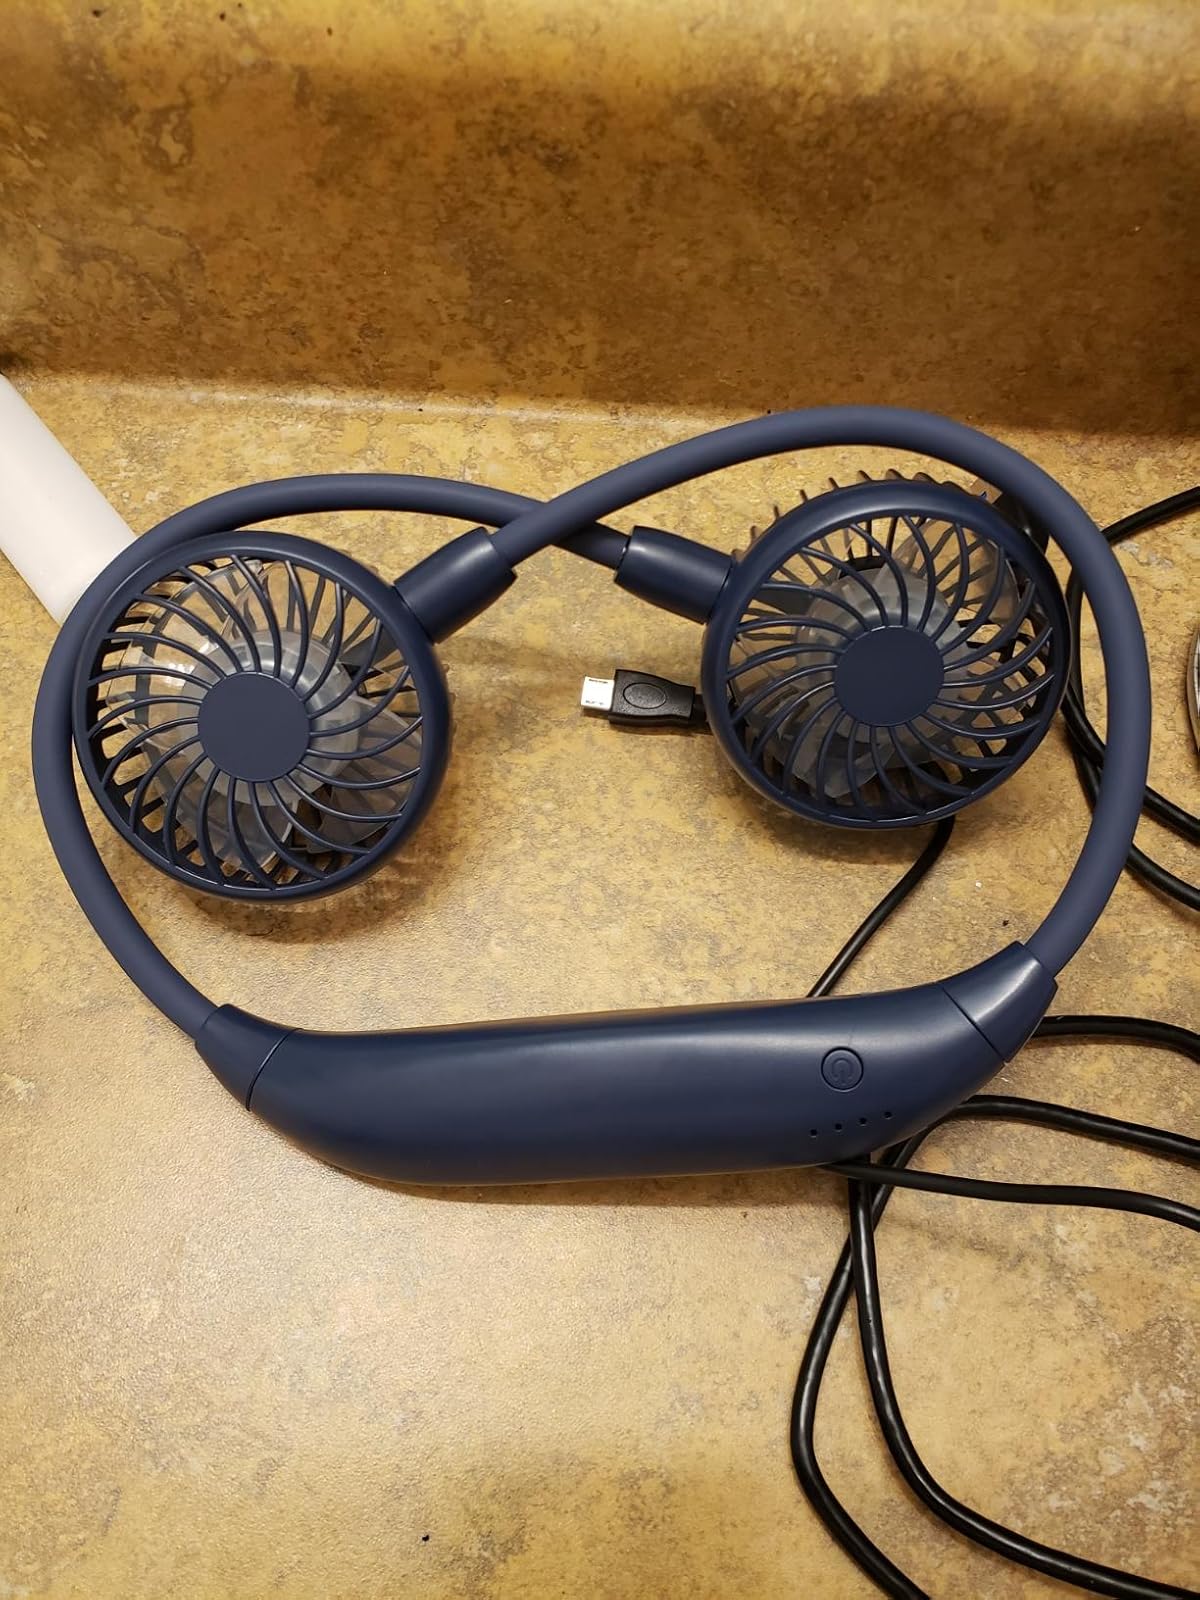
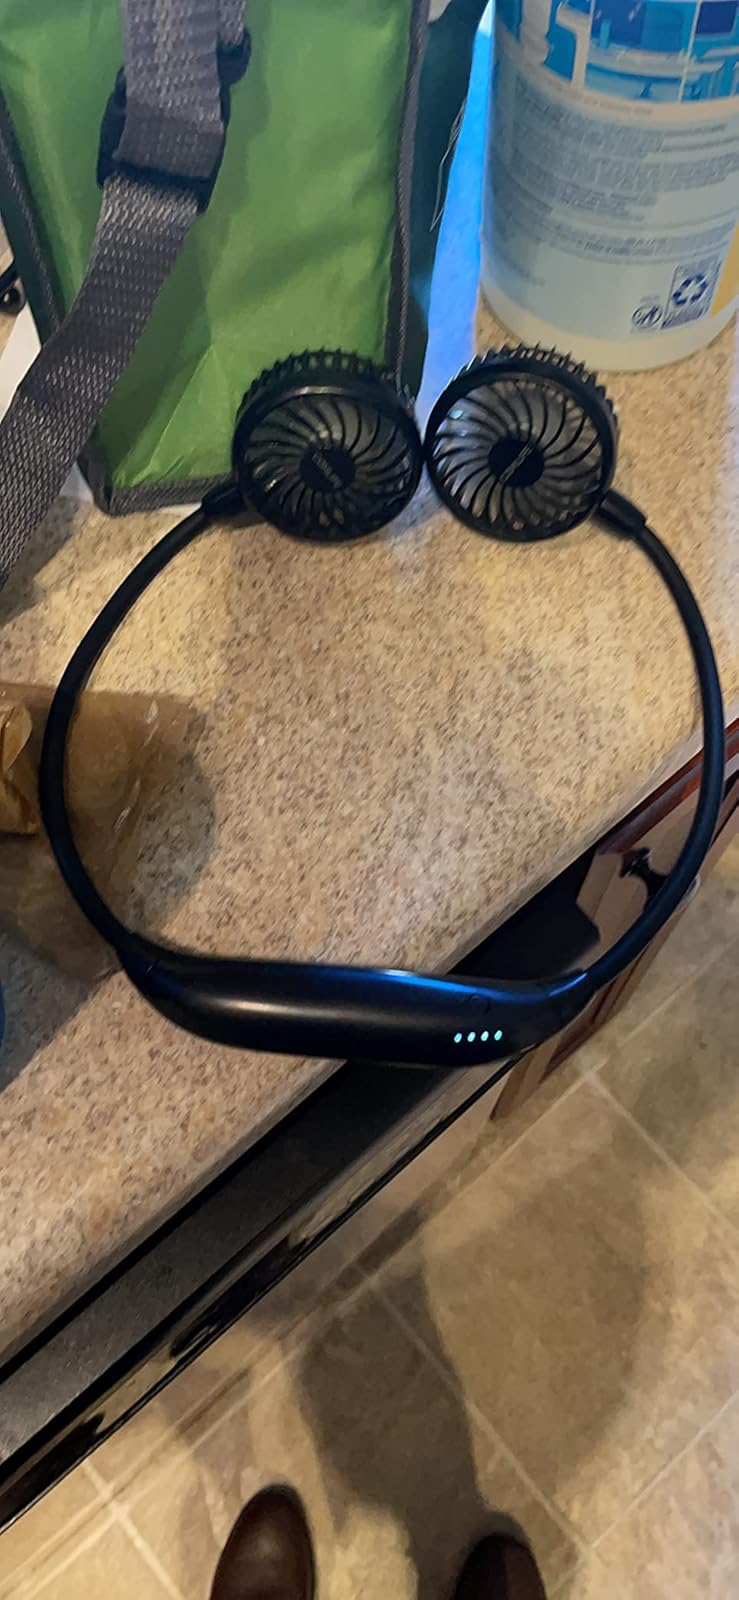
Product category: fan
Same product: yes